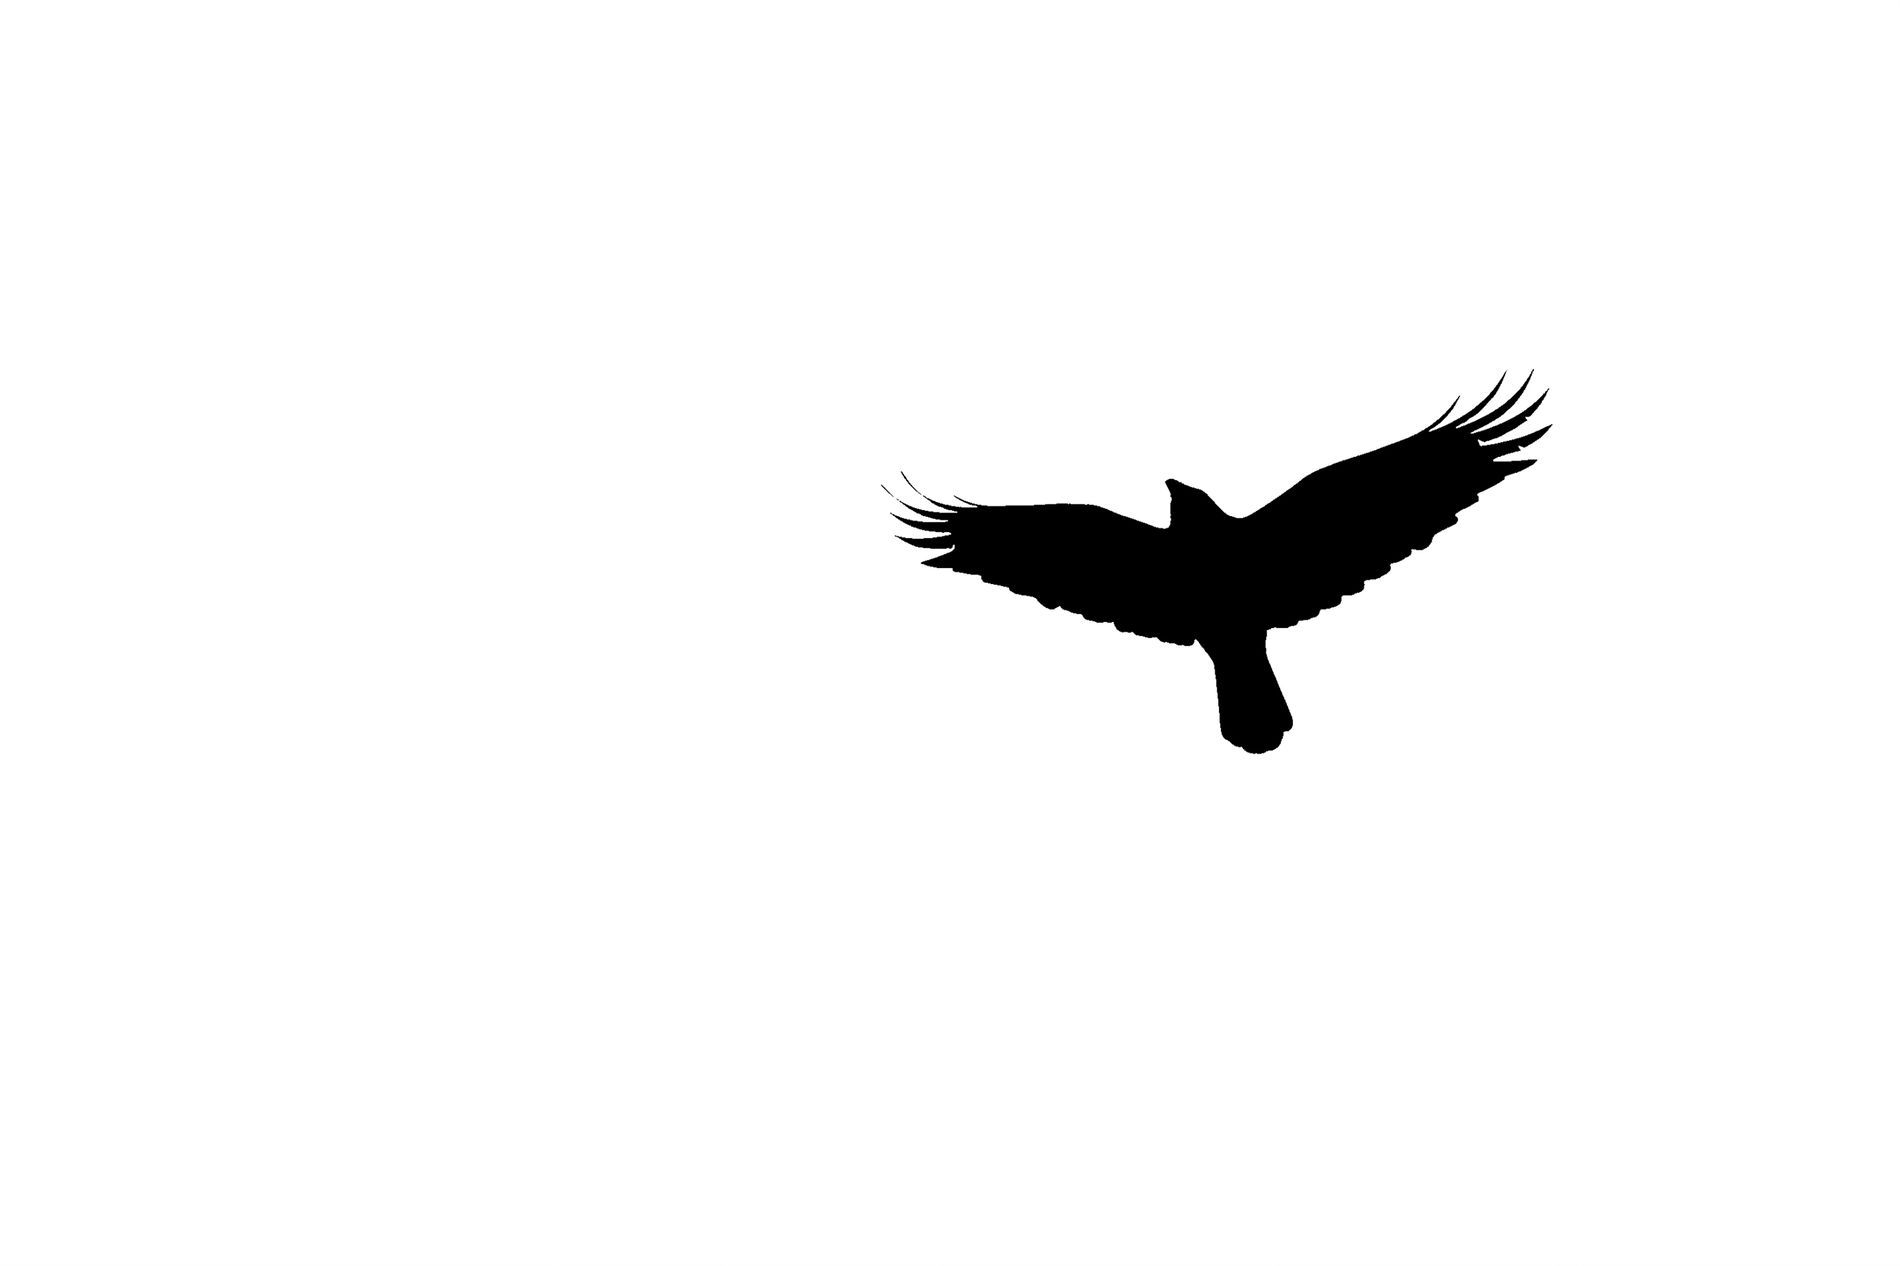
a Black Bird
the image shows a bird spreading both of it's wings while flying, the image was converted to black and white which made the bird colored in black and the background is fully white
this animal photography was taken at low angle looking up to the flying bird with it's wings spread, the image has only two colors black and white, black for the bird while the background is fully in white, the mood is lonely, while the color palette is black and white.
Labels: Animal, Bird, Flying, Silhouette, Blackbird, Crow, White Background
Camera: Canon Canon EOS 5D Mark III
Lens: EF100mm f/2.8 Macro USM, Canon EF 100mm f/2.8 Macro USM
Aperture: F7.1
Exposure: 1/4000 sec
ISO: 1600
Focal length: 100.0 mm